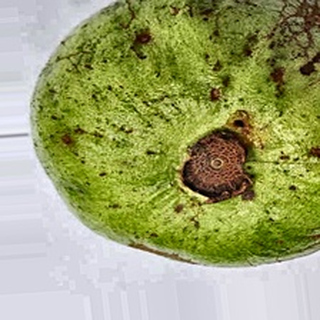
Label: guava_fruit_fly